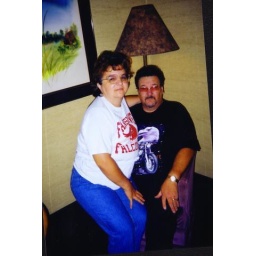
took at the water tower inn in 2005